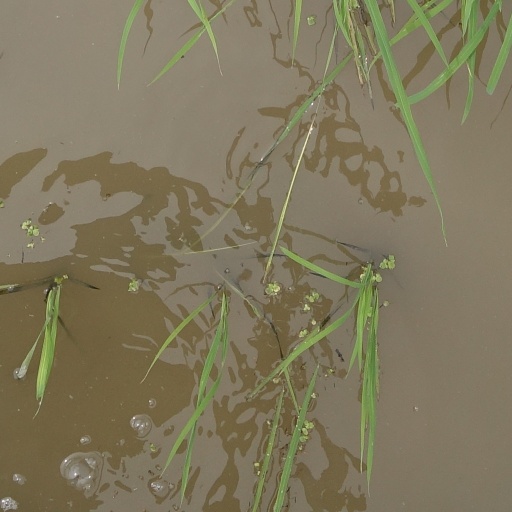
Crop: rice